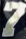
Number: 7